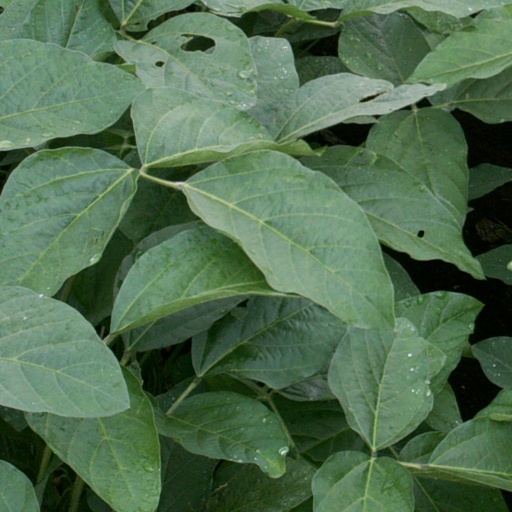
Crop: soybean